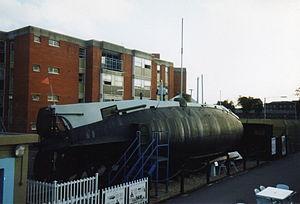
Le HMS Holland 1 a été le premier sous-marin britannique en service au sein de la Royal Navy, en 1902. Premier navire de la classe Holland, et pour cette raison parfois nommé « HM submarine Torpedo Boat No 1 », ce sous-marin est le seul exemplaire survivant de sa classe ; il est préservé depuis 1982 par le Royal Navy Submarine Museum à Gosport dans le Hampshire.